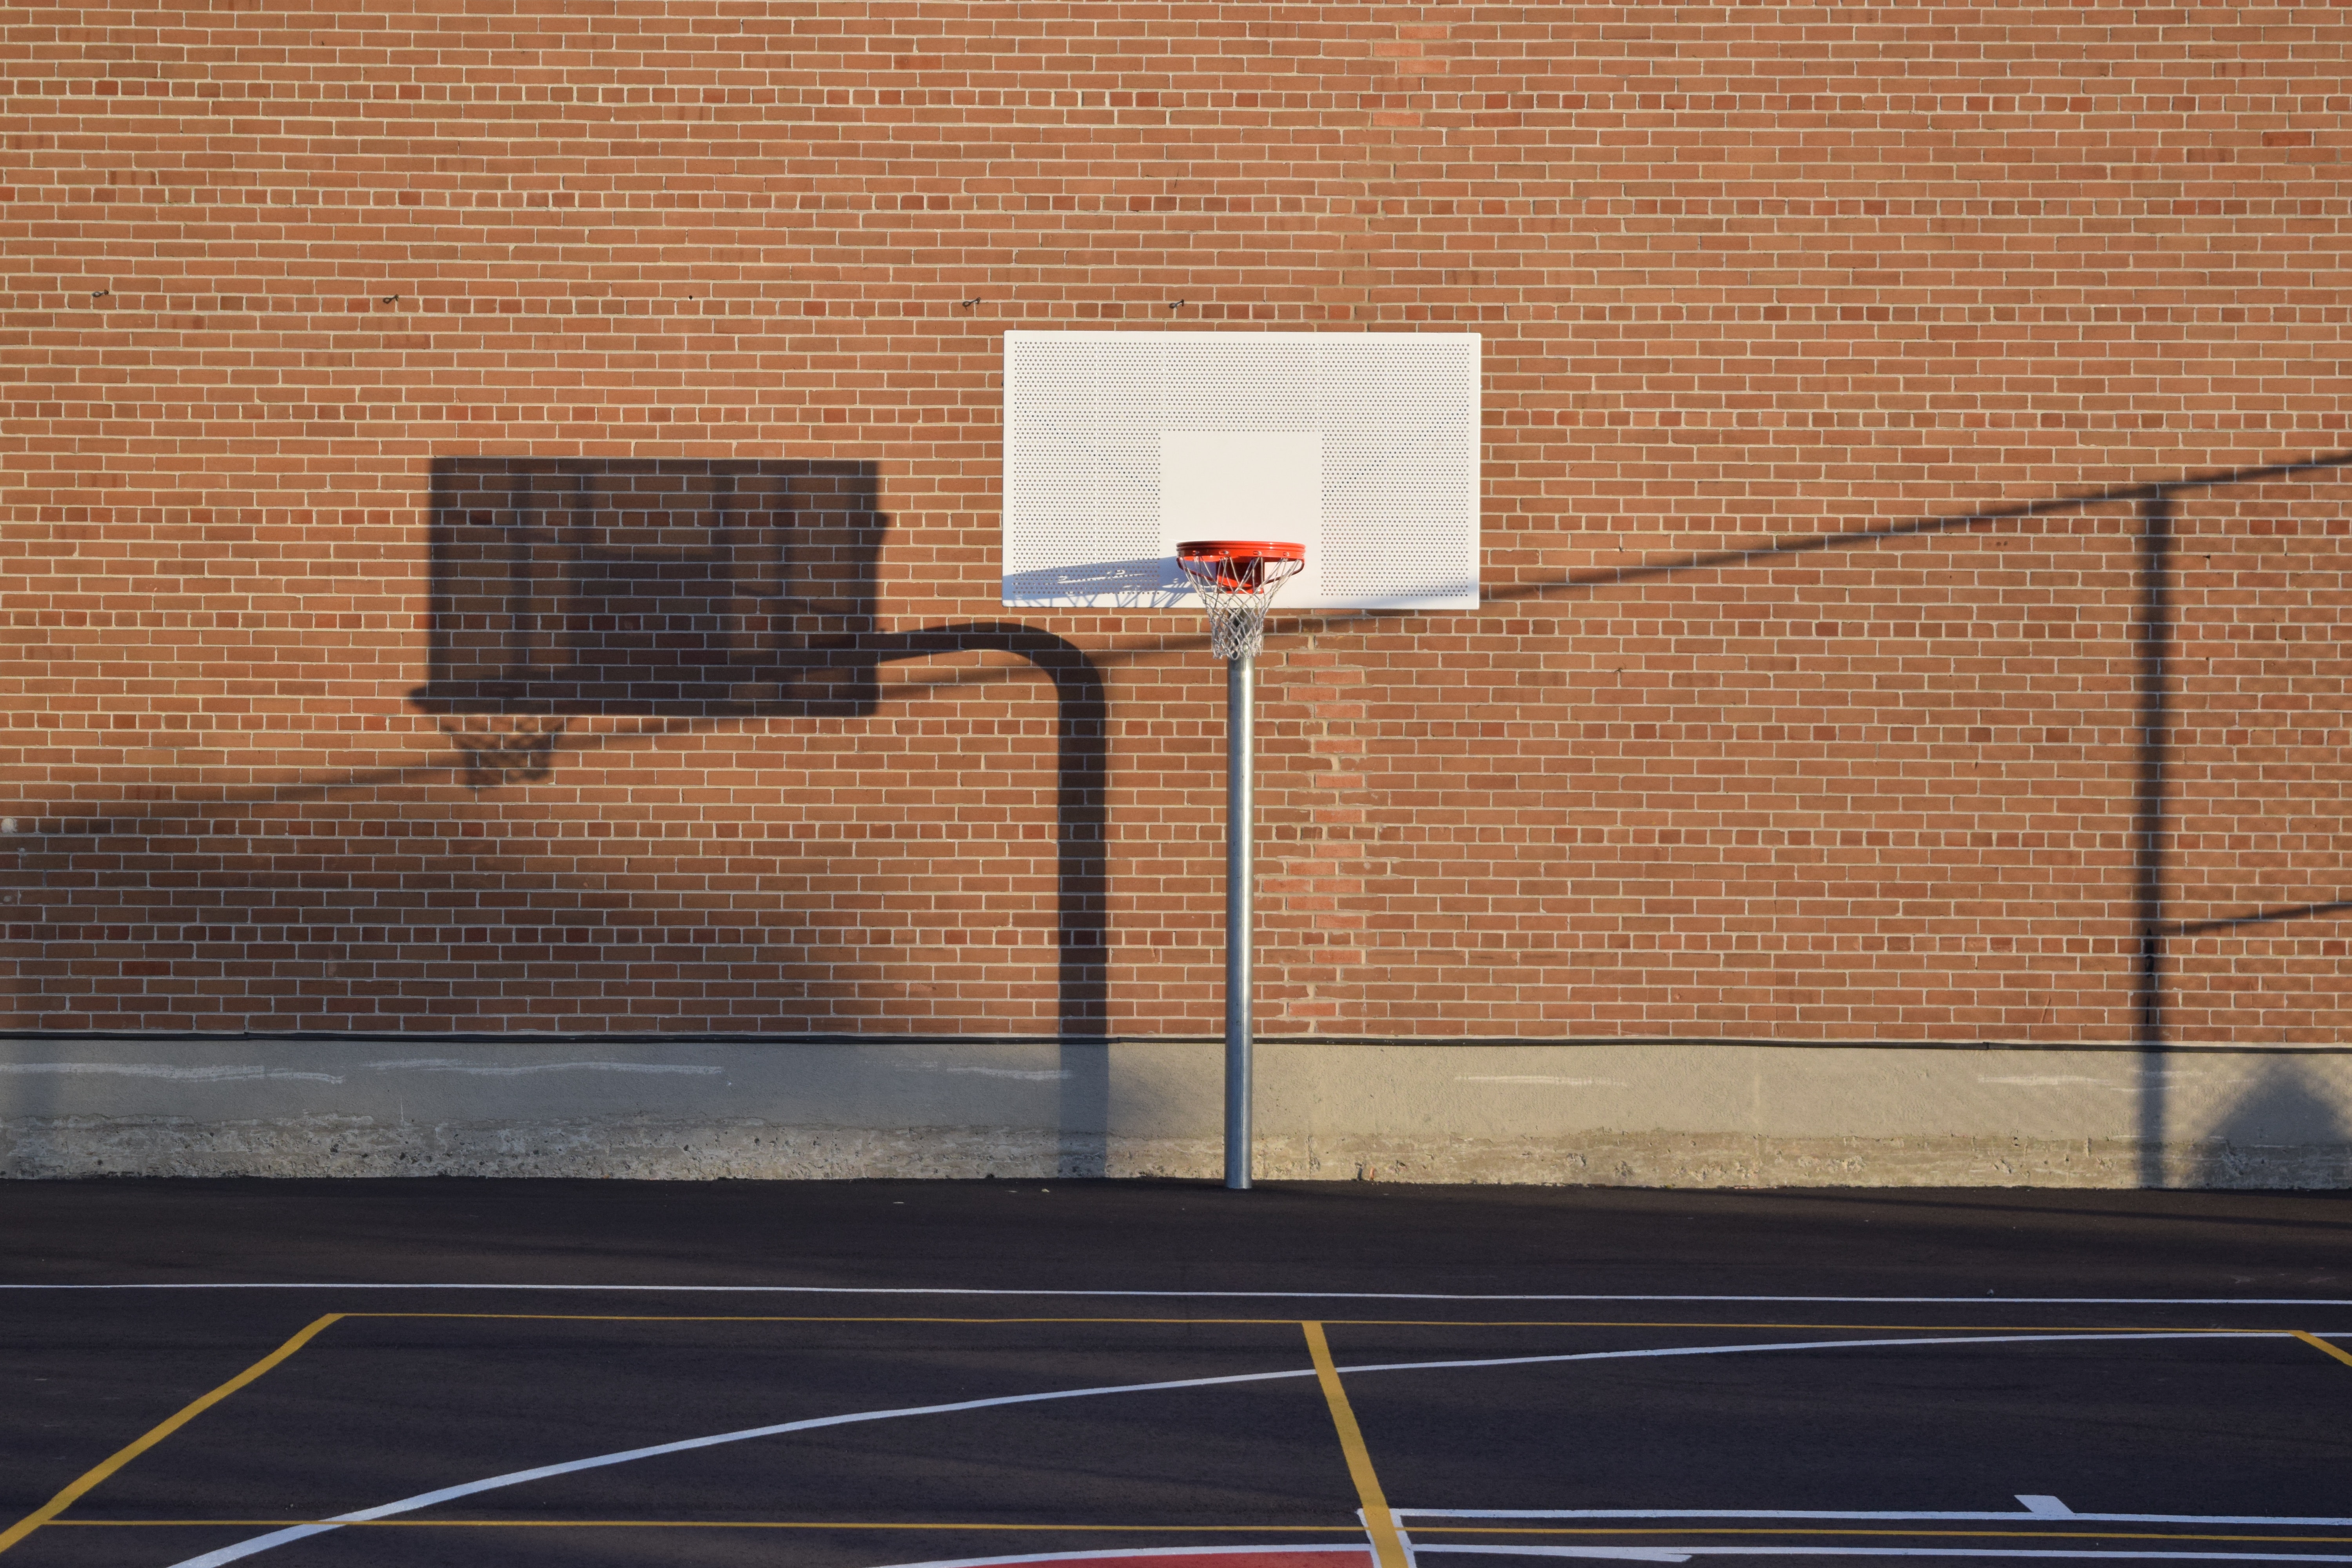
basketball court, wall, sport venue, basketball, line, net, brick, tile, design, room, architecture, wood, rectangle, furniture, basketball hoop, flooring, floor